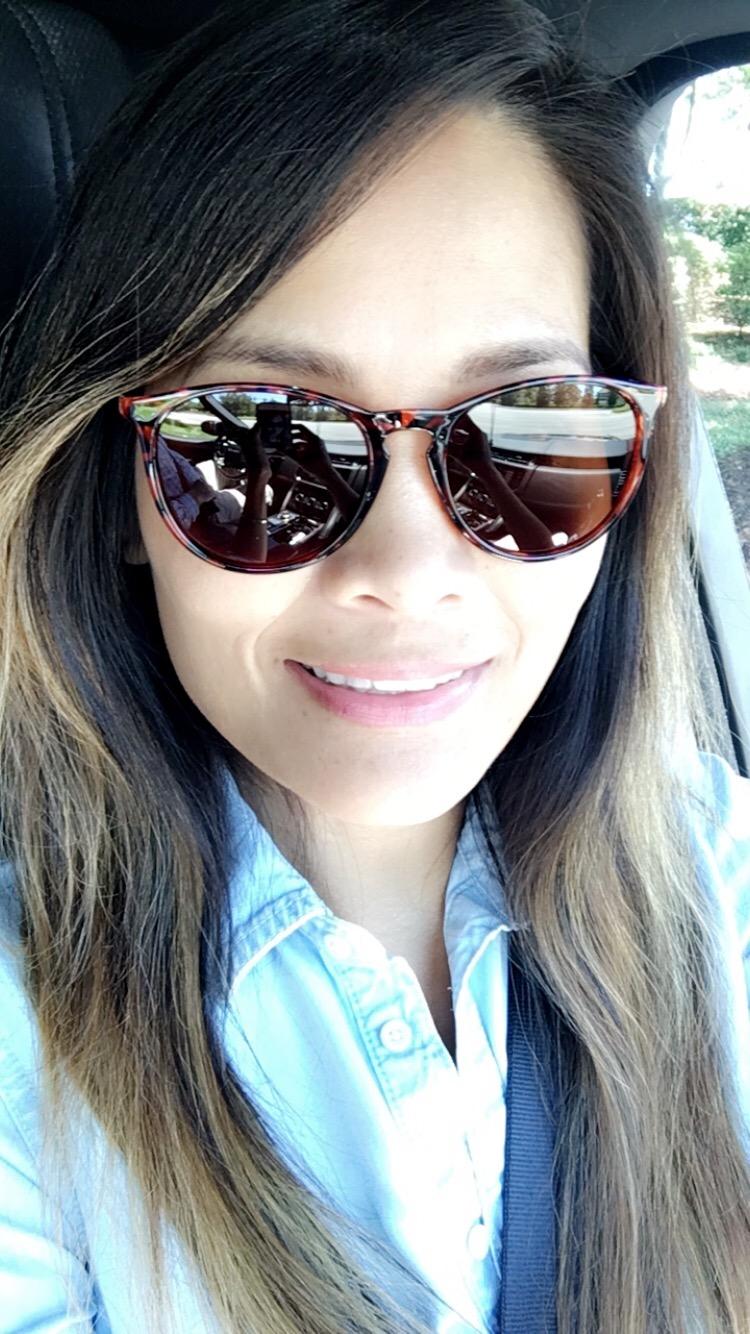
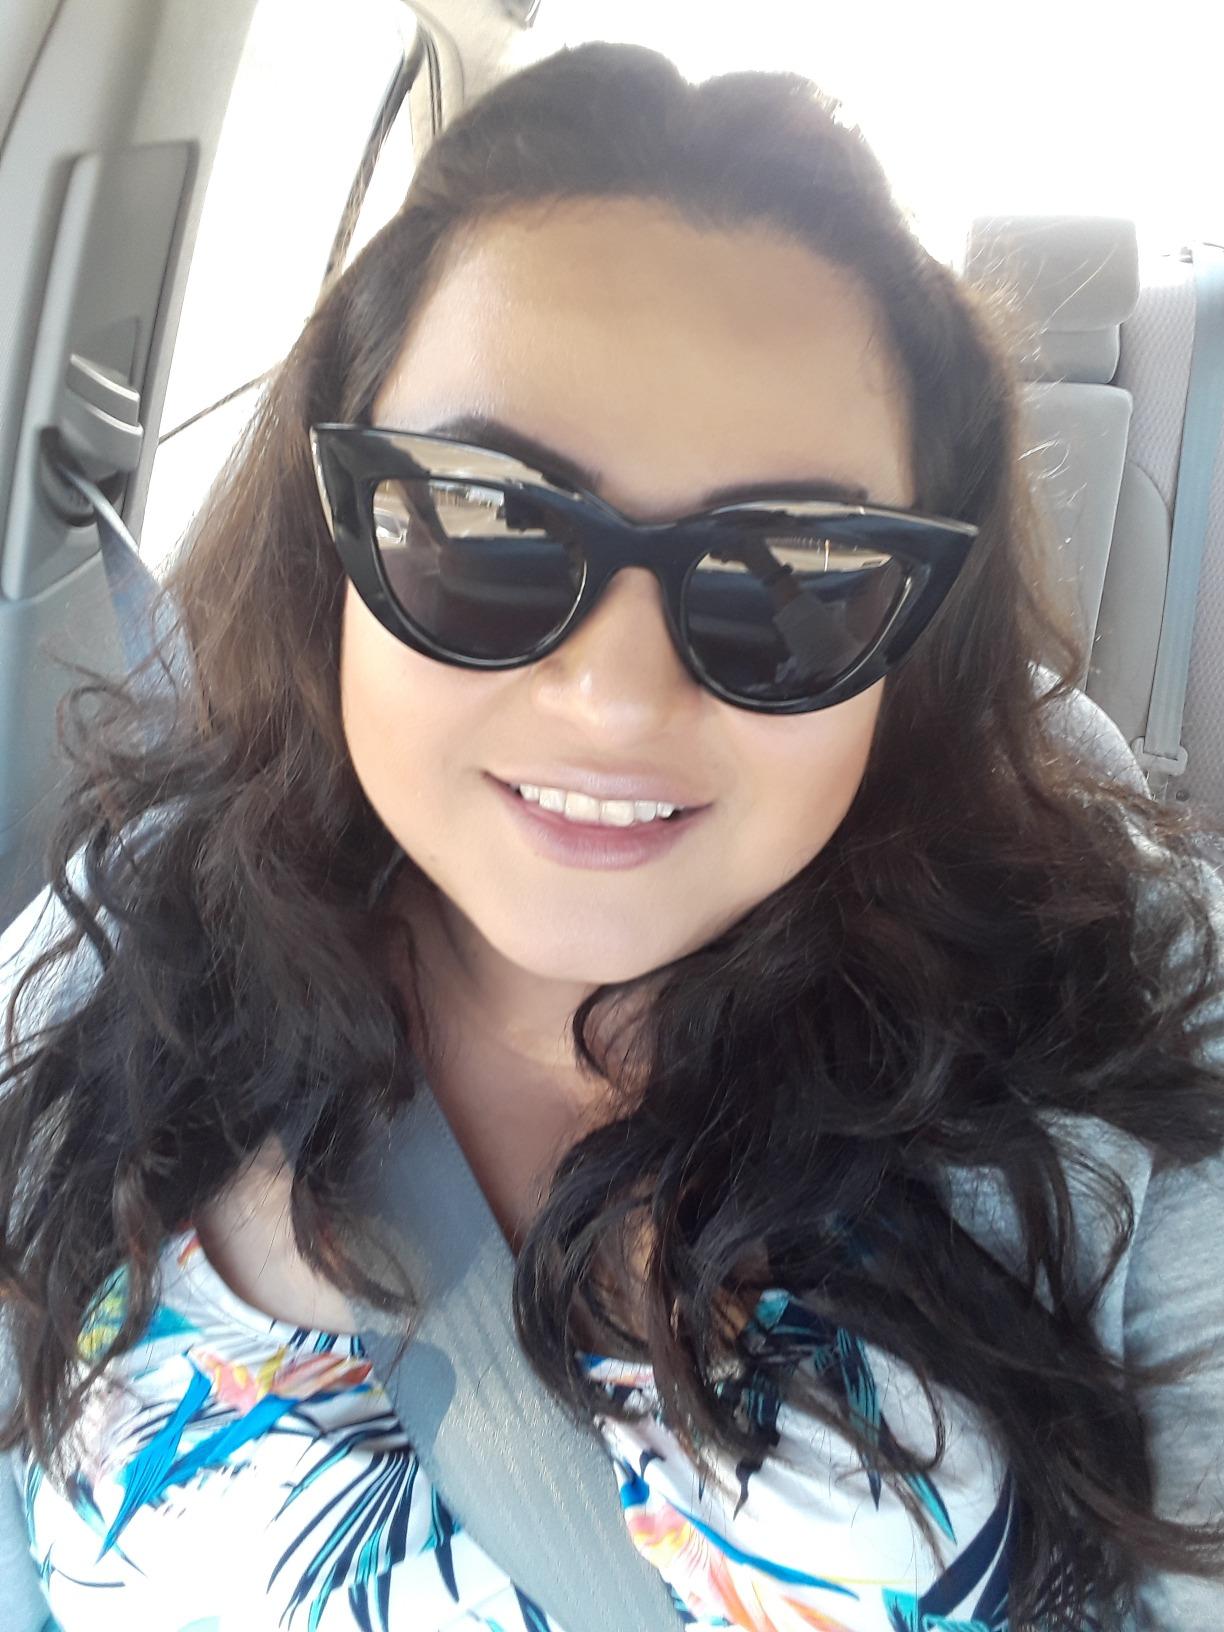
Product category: accessories_sunglasses
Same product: no